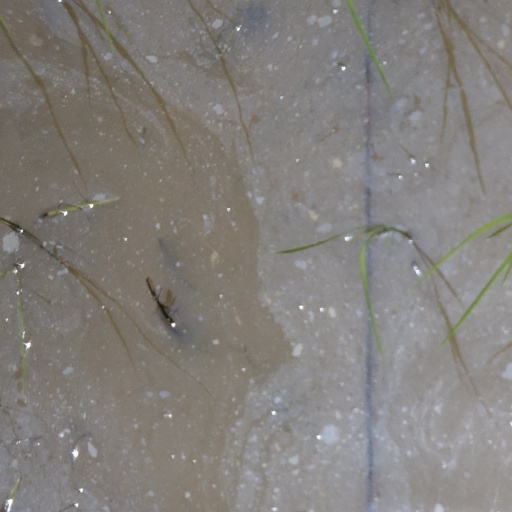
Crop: rice